Not Your Average Travel Guide

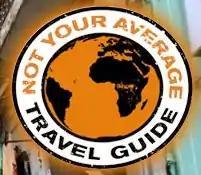
"Not Your Average Travel Guide" Logo

Not Your Average Travel Guide (NYATG) is a travel show on the Travel Channel, it airs Saturdays at 10 p.m. and 10:30 p.m. ET/PT. It is hosted by seven different "Travel Guides", Bill Delano, Brian Knappenberger, Carrie Lederer, Kate Ward, Shane O, Joseph Van Harken, and Brad Hasse. The show features a specific city in each episode lasting approximately 30 minutes. The show attempts to give an unconventional personal tour of the world, also featured during the show are small travel tips and facts. The show debuted on November 17, 2006 at 8 p.m. ET/PT.